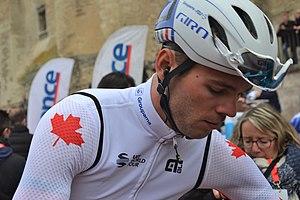
Lors du podium des signatures avant départ de l'étape